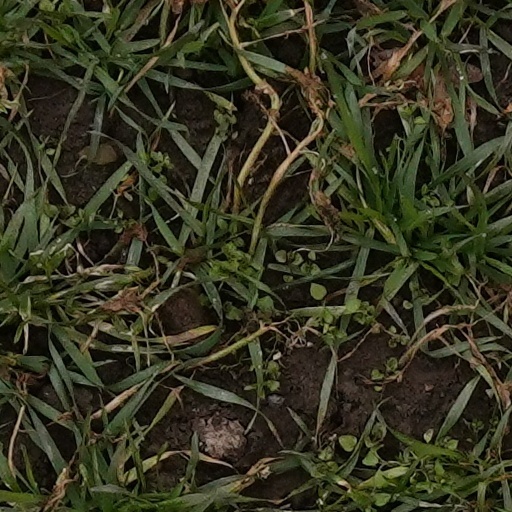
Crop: wheat